Loudspeaker

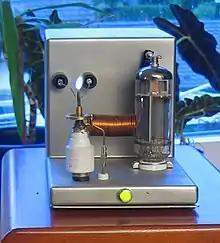
Plasma speaker

Instead of a voice coil driving a speaker cone, a magnetostatic speaker uses an array of metal strips bonded to a large film membrane. The magnetic field produced by signal current flowing through the strips interacts with the field of permanent bar magnets mounted behind them. The force produced moves the membrane and so the air in front of it. Typically, these designs are less efficient than conventional moving-coil speakers.